Haneda Airport

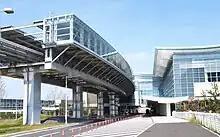
Tokyo monorail Terminal 3 Station

A third terminal for international flights was completed in October 2010. The cost to construct the five-story terminal building and attached 2,300-car parking deck was covered by a private finance initiative process, revenues from duty-free concessions and a facility use charge of ¥2,000 per passenger. Both the Tokyo Monorail and the Keikyū Airport Line added stops at the new terminal, and an international air cargo facility was constructed nearby. The fourth runway (05/23), which is called "D Runway", was also completed in 2010, having been constructed via land reclamation to the south of the existing airfield. This runway was designed to increase Haneda's operational capacity from 285,000 movements to 407,000 movements per year, permitting increased frequencies on existing routes, as well as routes to new destinations. In particular, Haneda would offer additional slots to handle 60,000 overseas flights a year (30,000 during the day and 30,000 during late night and early morning hours).